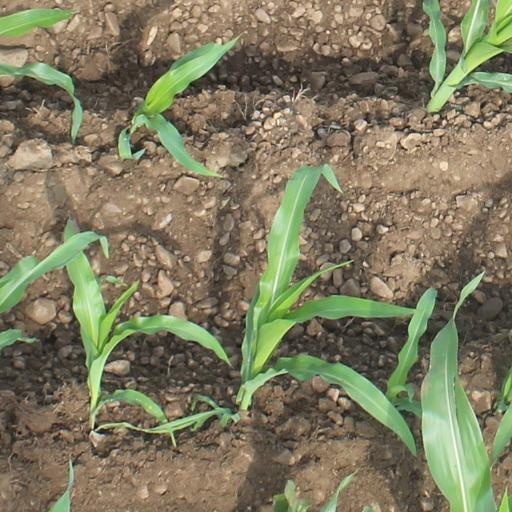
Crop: maize; corn